Lime Street, Liverpool

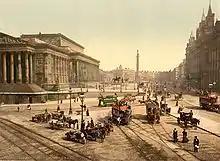
Lime Street in the 1890s, with St. George's Hall on the left and the Great North Western Hotel on the right. Wellington's column is visible in the distance

The street was named for lime kilns owned by William Harvey, a local businessman. When the street was laid out in 1790 it was outside the city limits, but by 1804 the lime kilns were causing problems at a nearby infirmary. The doctors complained about the smell, and so the kilns were moved away, but the street name remained unchanged.